Eljero Elia

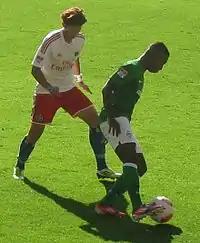
Elia (right) playing for Werder Bremen in 2012

On 9 July 2012, Werder Bremen confirmed the signing of Elia from Juventus on a four-year contract for a fee of €5.5 million. Upon joining the club, he said: "I know all about this league, which is one of the best in the world with its full stadia and a very strong competition at a high level. I would like to make a quick impression here and recommend myself for a return to the national team with my performances for Werder Bremen.".